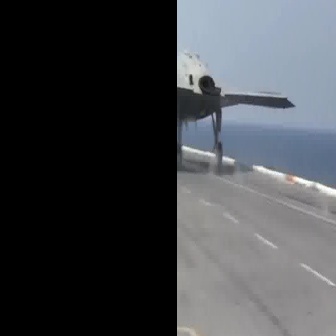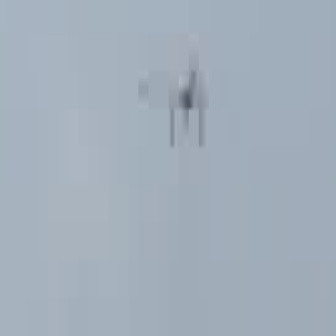
  Please identify the target specified by the bounding box [177,51,295,170] in the first image and locate it in the second image. Return the coordinates in [x_min,y_min,x_max,y_max] format.
Answer: [144,53,229,138]